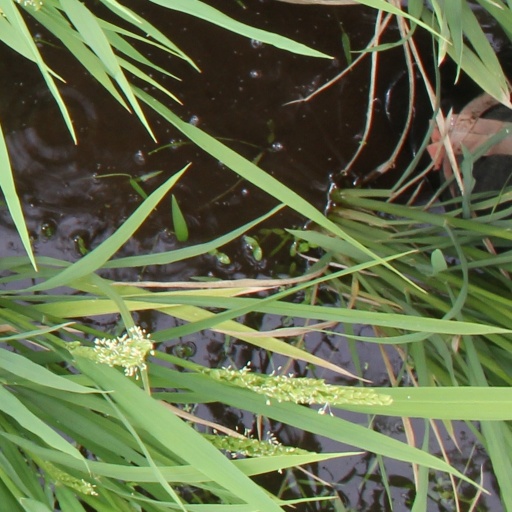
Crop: rice